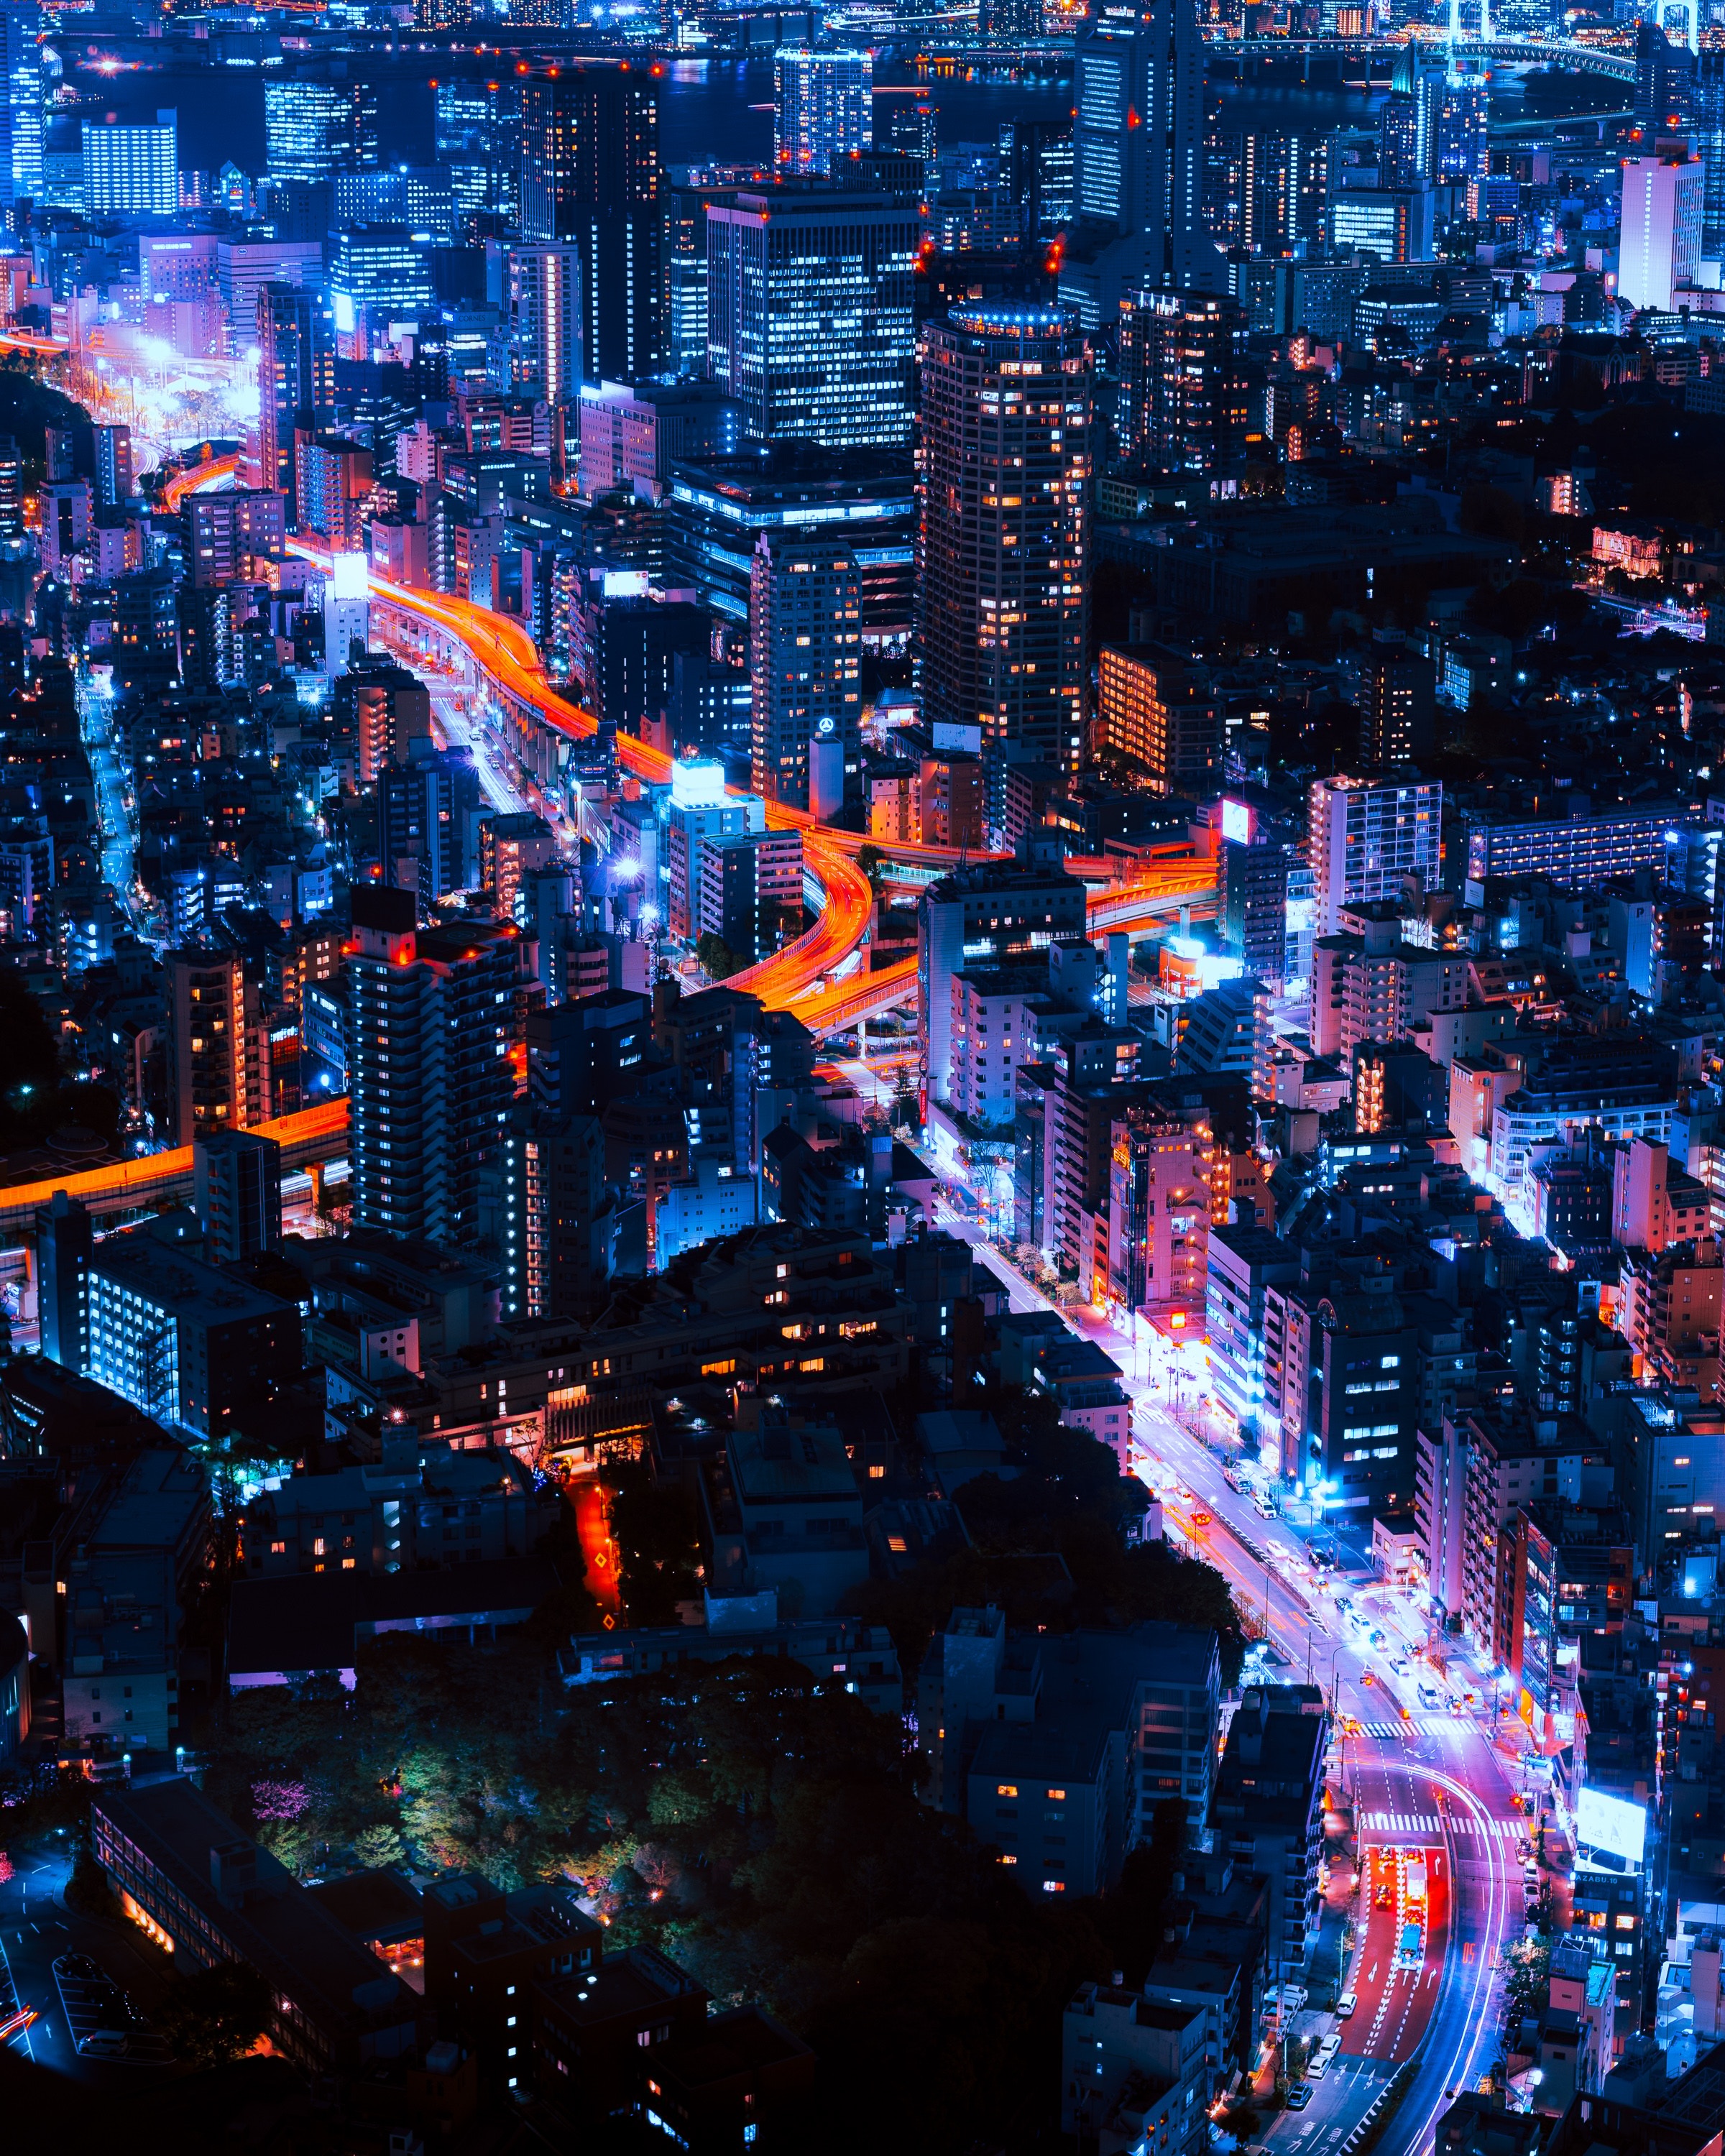
sky, skyline, night, building, city, skyscraper, cityscape, downtown, evening, landmark, tower block, neon, cool image, tourist attraction, cool photo, metropolis, bird's eye view, aerial photography, urban area, computer wallpaper, metropolitan area